Gregory Corso

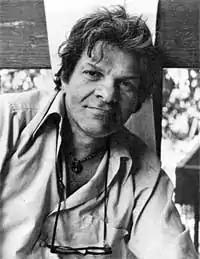

Gregory Nunzio Corso (March 26, 1930 – January 17, 2001) was an American poet. Along with Jack Kerouac, Allen Ginsberg, and William S. Burroughs, he was part of the Beat Generation, as well as one of its youngest members.